Carlos Anibal Altamirano Argüello

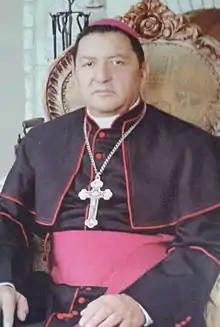

Carlos Anibal Altamirano Argüello (13 March 1942 – 25 September 2015) was an Ecuadorian Catholic bishop, who served as IV Bishop of Azogues, from 2004 until his death on September 25, 2015.